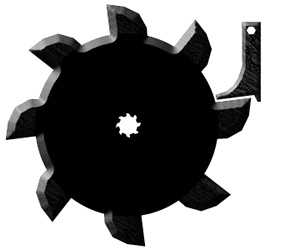
Un cliquet, fréquemment utilisé avec une roue crantée dite rochet, est un mécanisme qui maintient un système en l'état ou — plus généralement — l'empêche de revenir en arrière et le force à aller de l'avant.